Tom and Ray Magliozzi

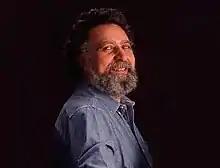

Thomas Louis Magliozzi (June 28, 1937 – November 3, 2014) and his brother Raymond Francis Magliozzi (born March 30, 1949) were the co-hosts of NPR's weekly radio show "Car Talk", where they were known as "Click and Clack, the Tappet Brothers". Their show was honored with a Peabody Award in 1992, and the Magliozzis were both inducted into the National Radio Hall of Fame in 2014 and the Automotive Hall of Fame in 2018.